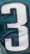
Number: 3